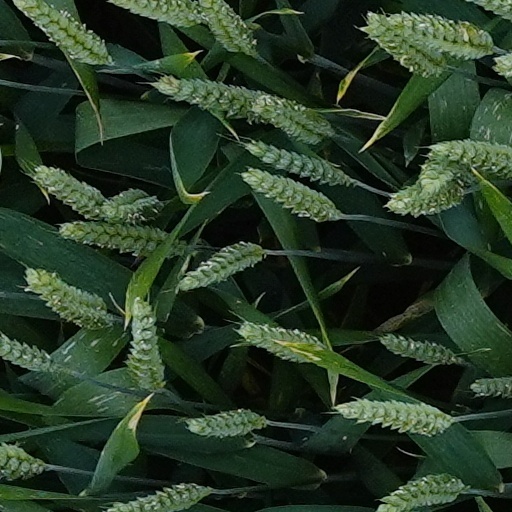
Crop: wheat